Dunboy Castle

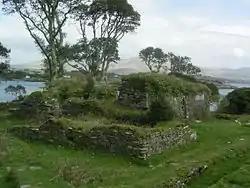
Remains of Dunboy castle

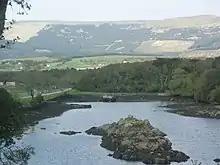
View inland from Dunboy castle

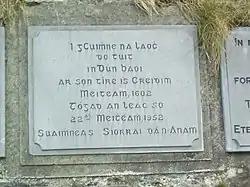
Plaque on castle wall. Translation from Irish: 'In memory of the heroes who fell in Dunboy on behalf of country and faith in June 1602. May their souls rest in peace.'

Dunboy Castle is a ruined 15th-century castle on the Beara Peninsula in south-west Ireland near the town of Castletownbere. The castle's tower house and bawn were destroyed in the 1602 Siege of Dunboy, though its ruins remain open to the public.